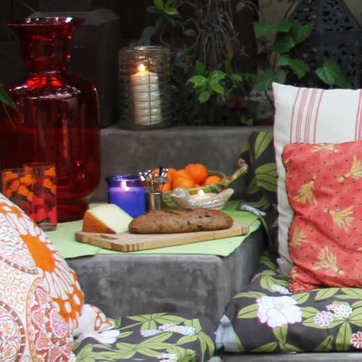
Material: food